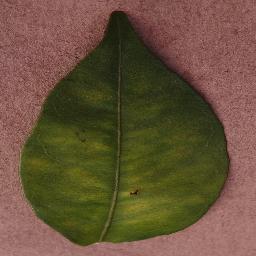
Label: Orange___Haunglongbing_(Citrus_greening)